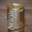
Label: can